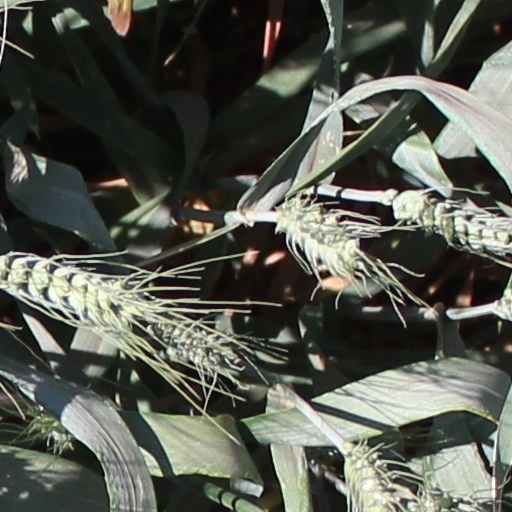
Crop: wheat